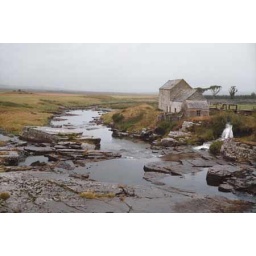
A salmon river in drought.